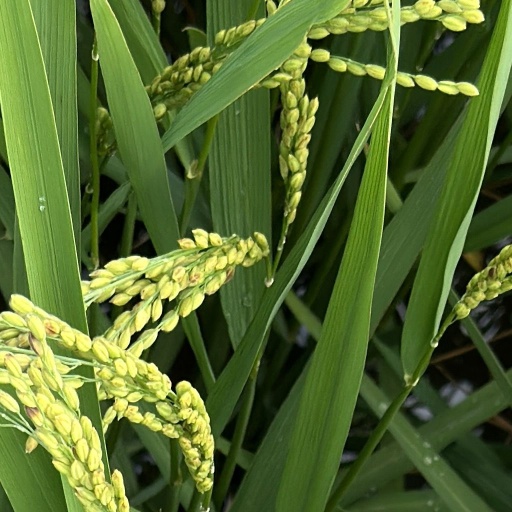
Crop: rice